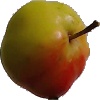
Label: Apple Red Yellow 2